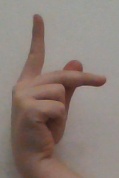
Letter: dha